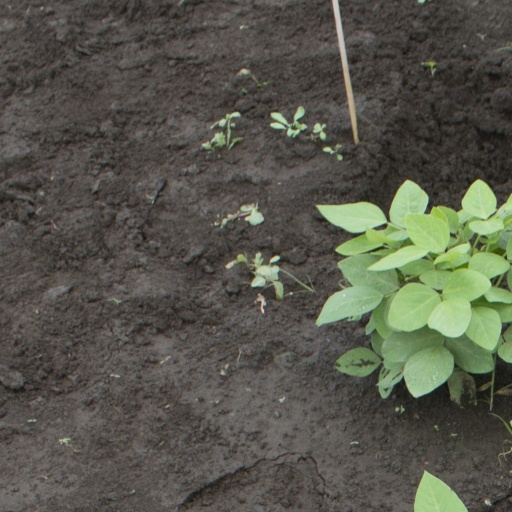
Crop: soybean